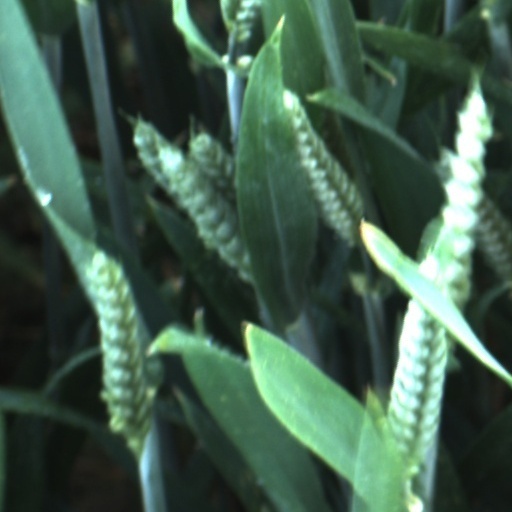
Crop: wheat